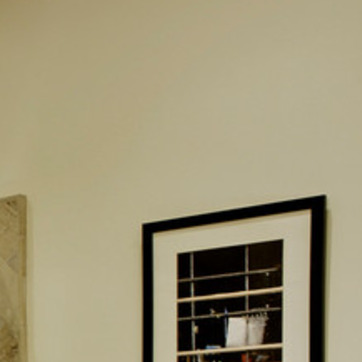
Material: mirror